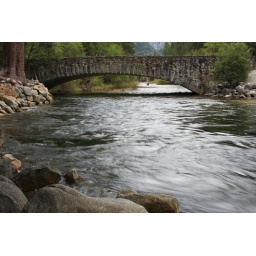
Merced River flowing under a stone bridge